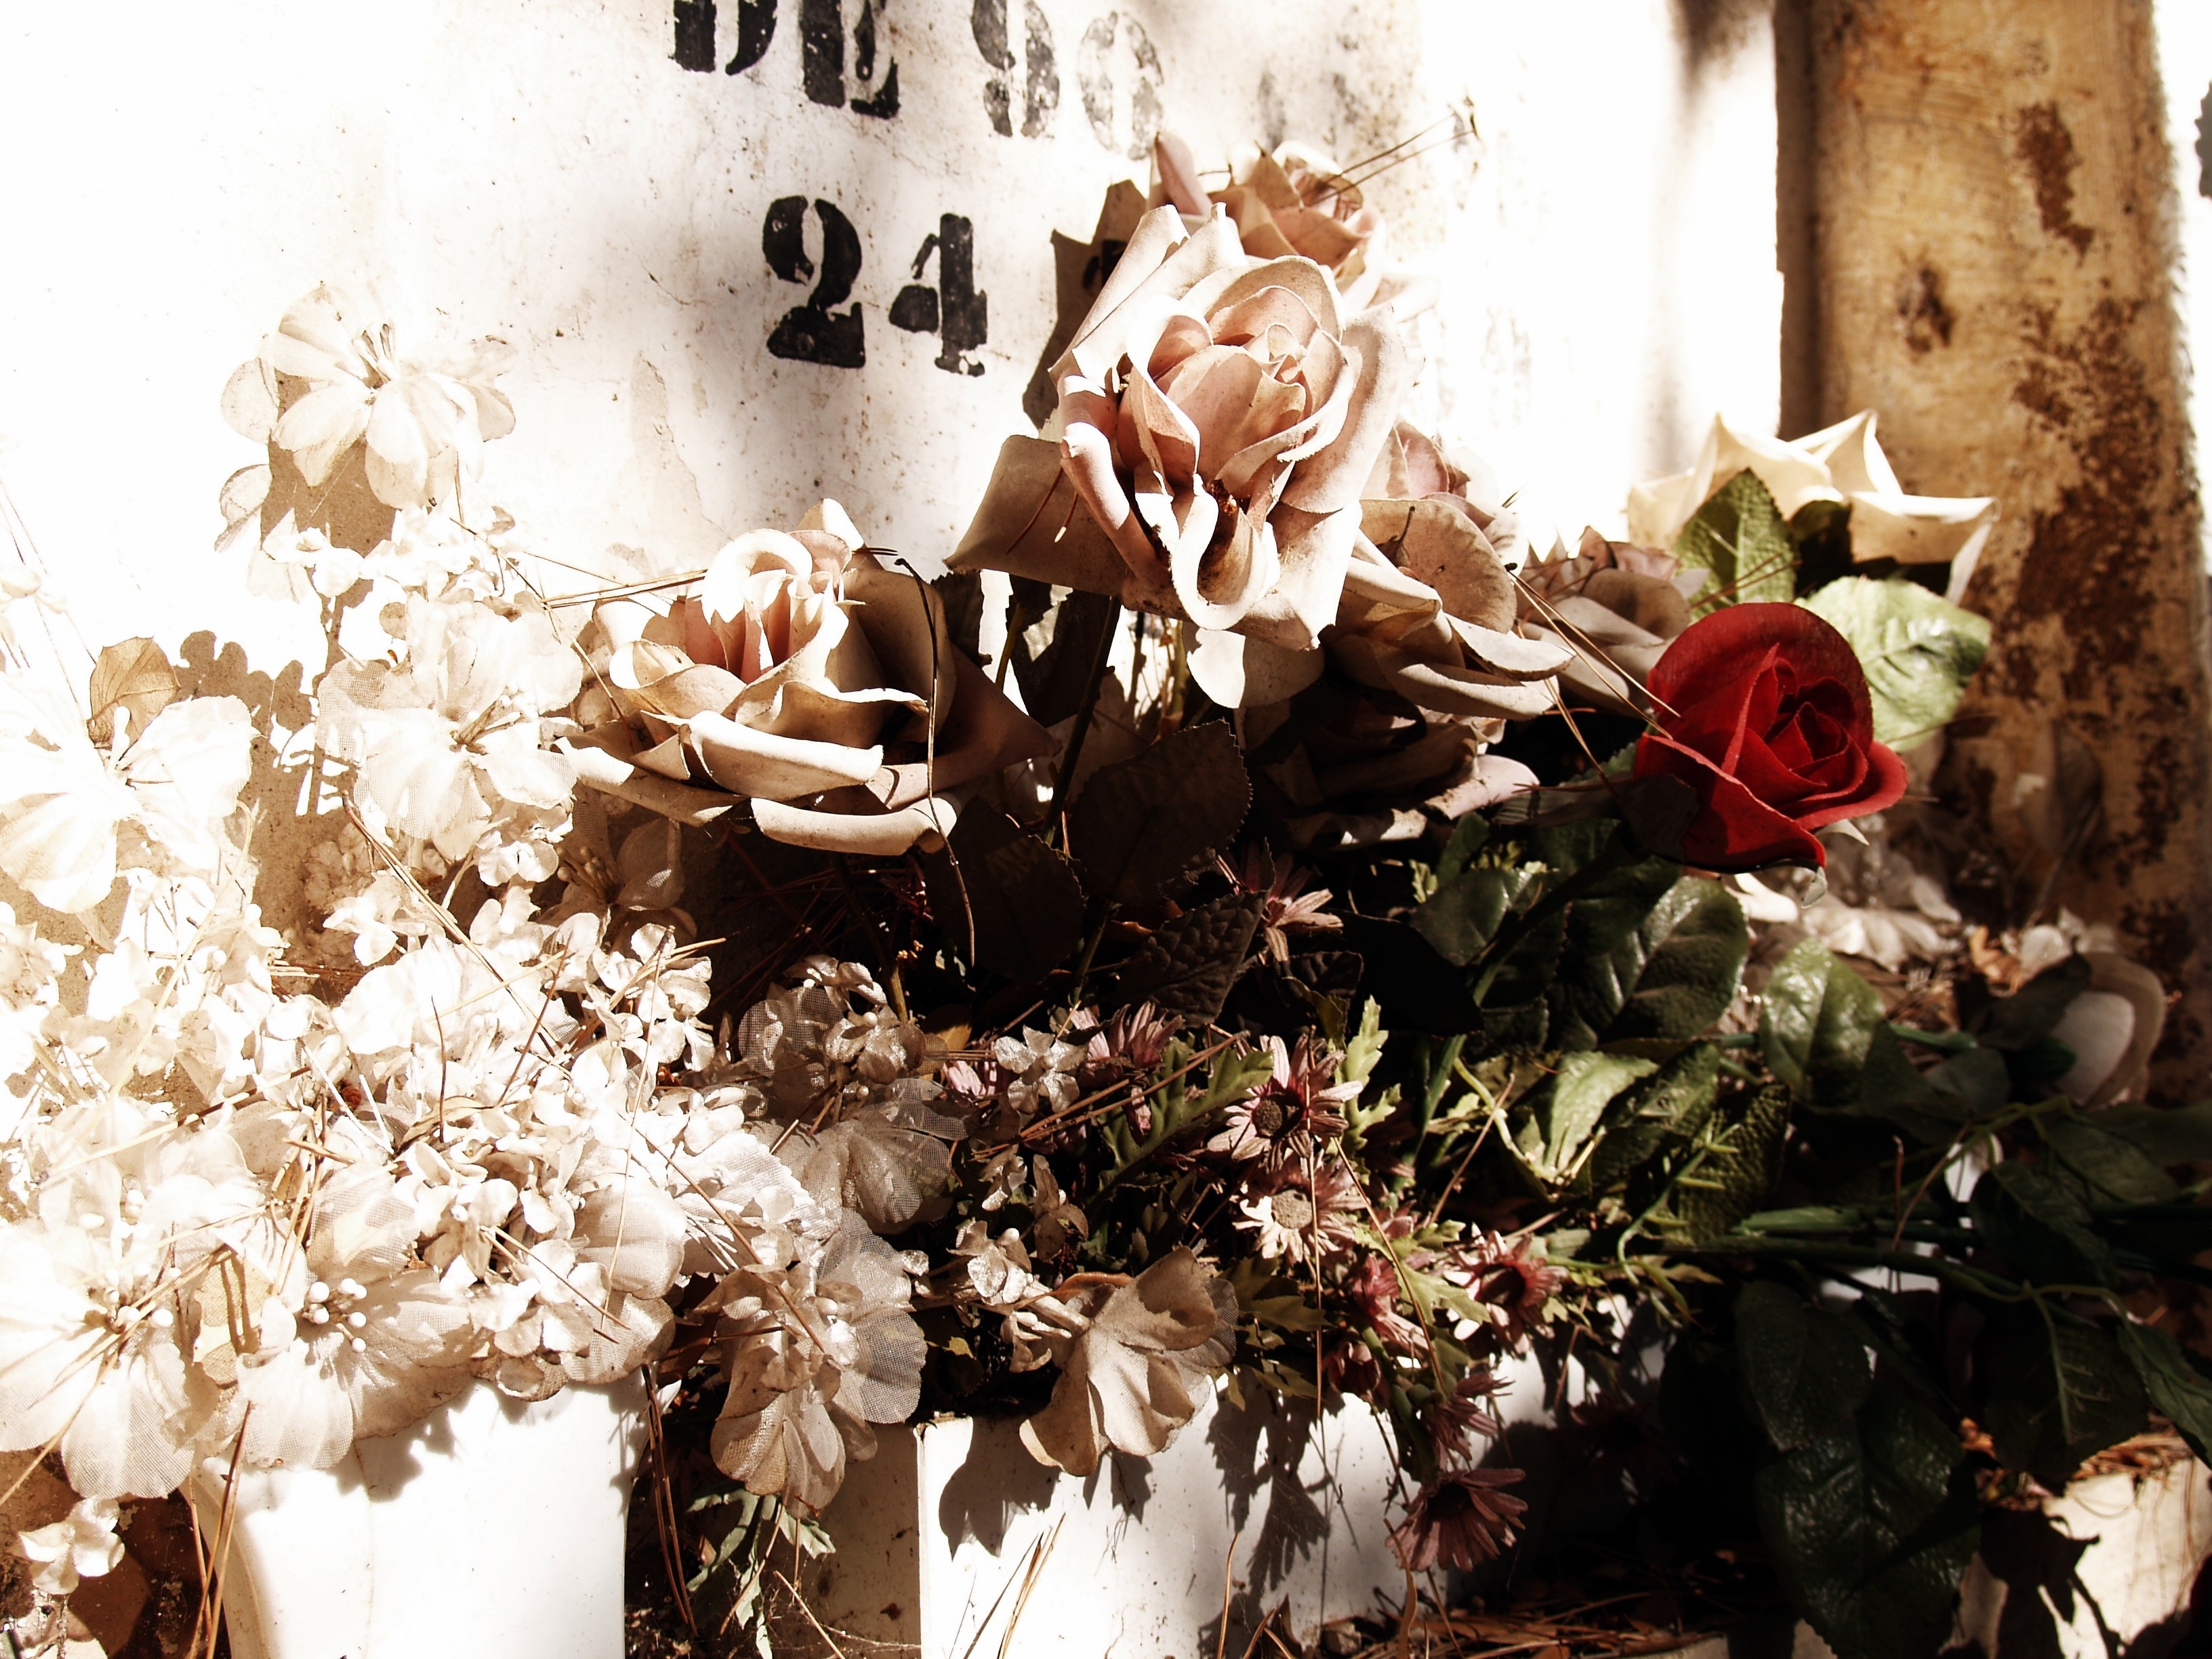
flower, spring, photomontage